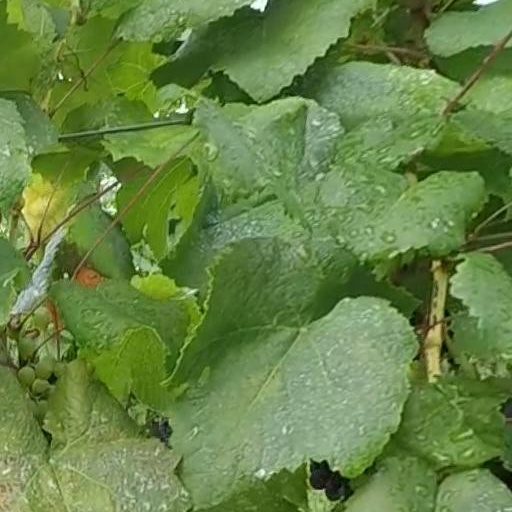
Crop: grape